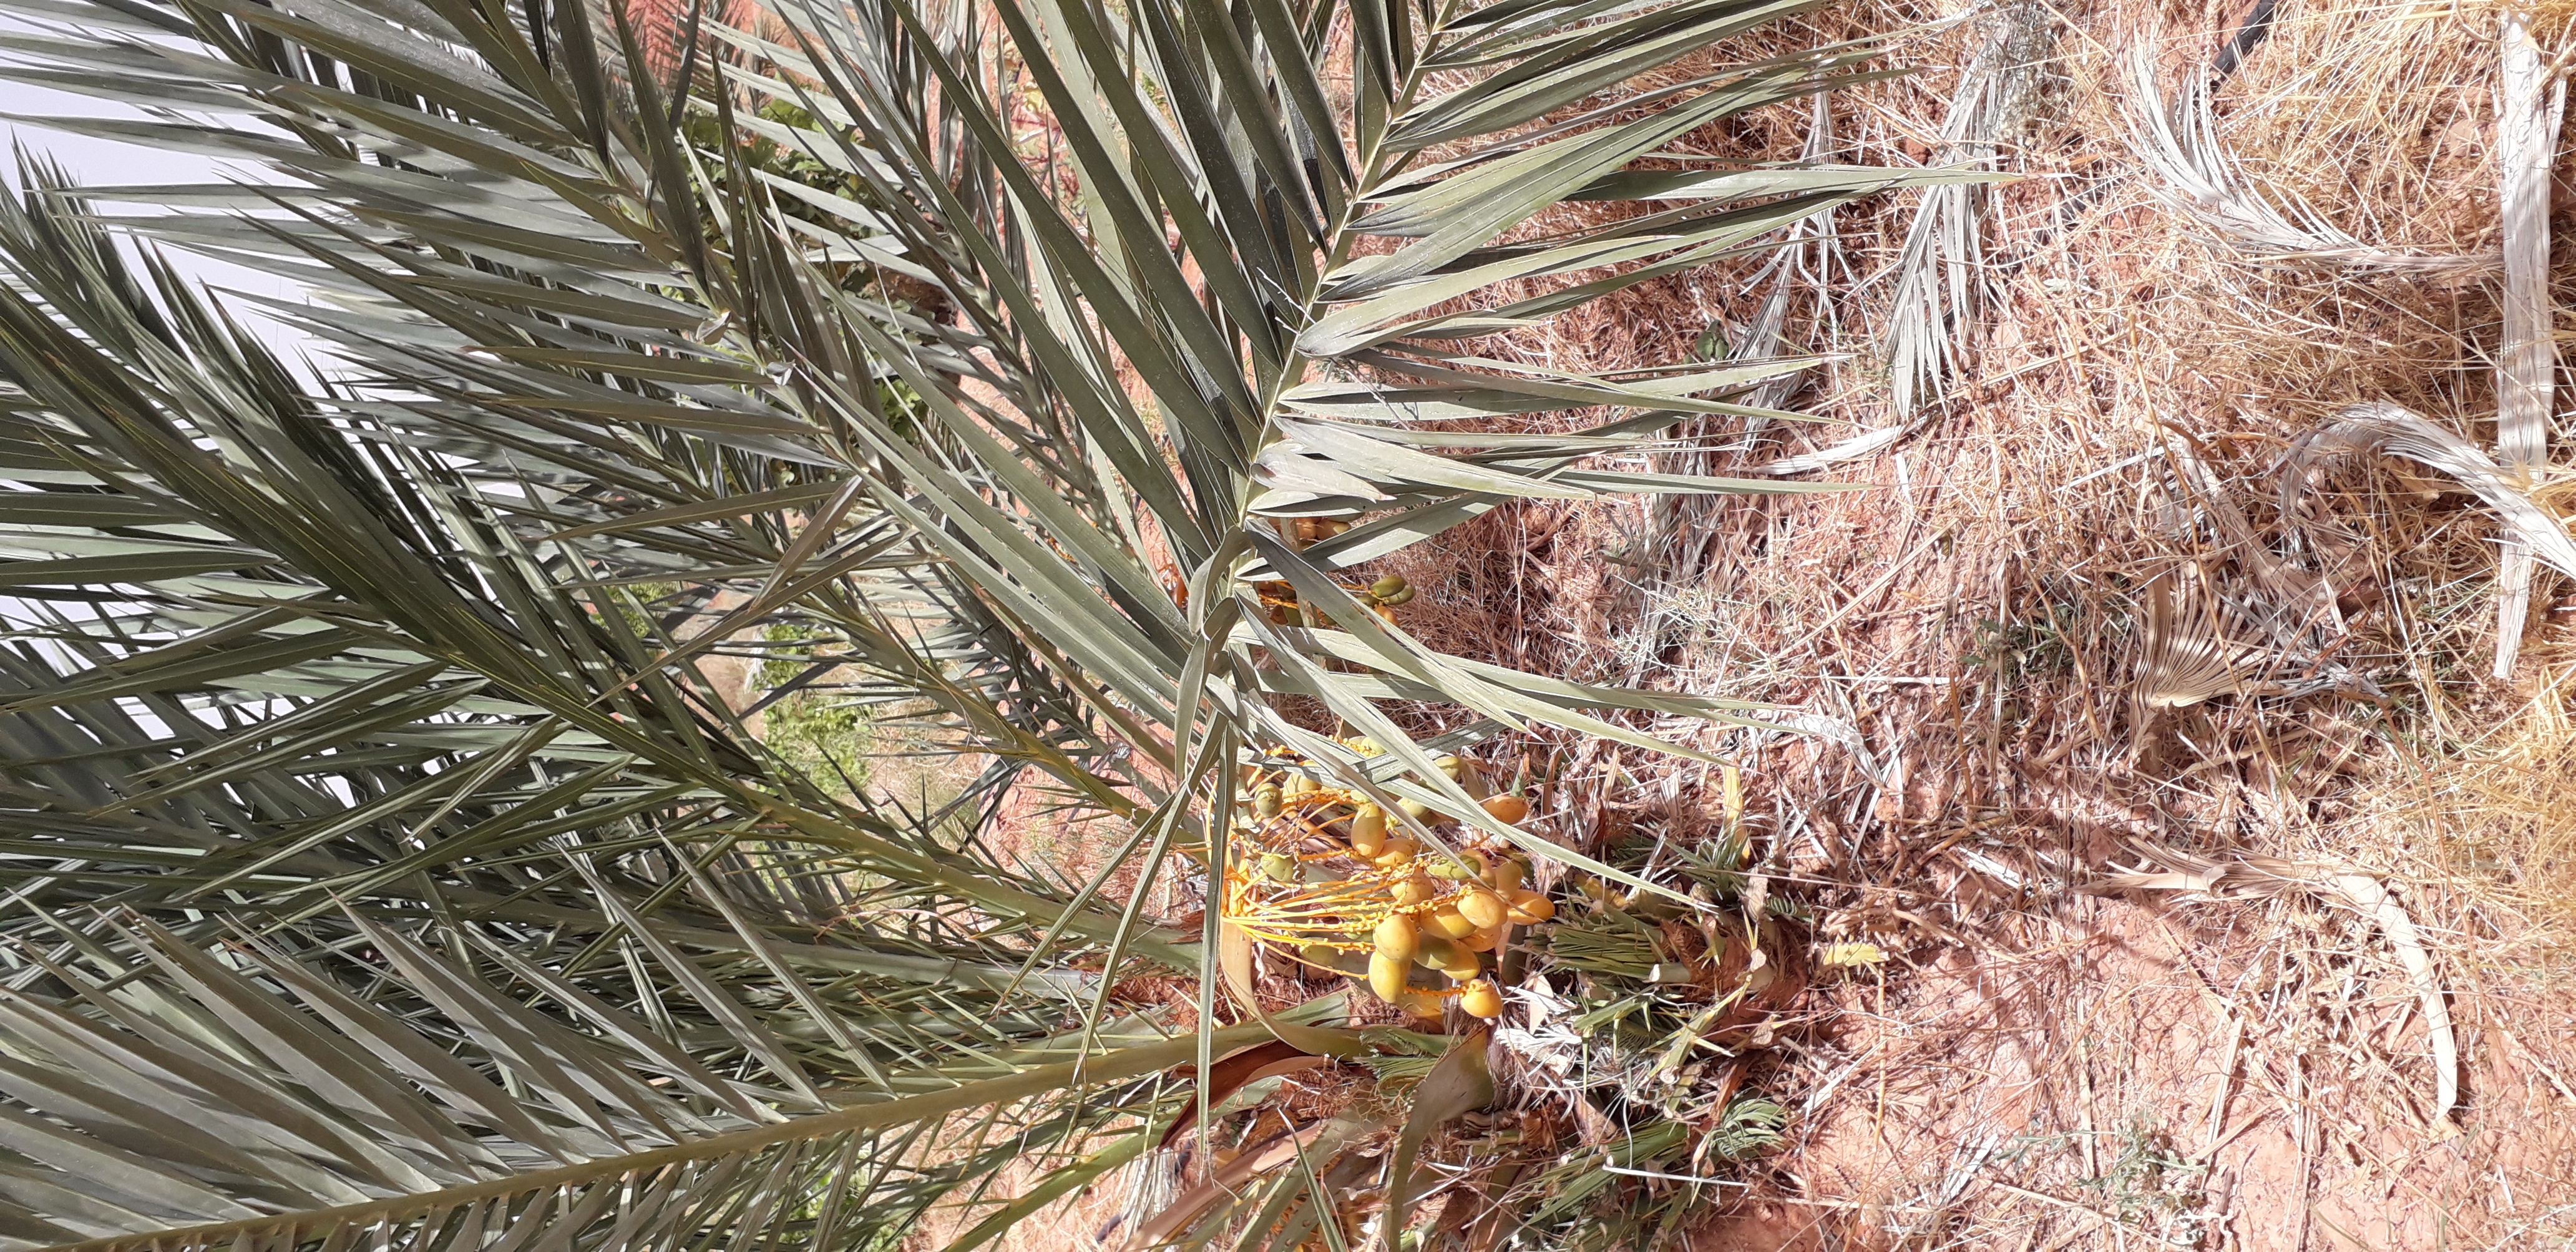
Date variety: Boumajhoul